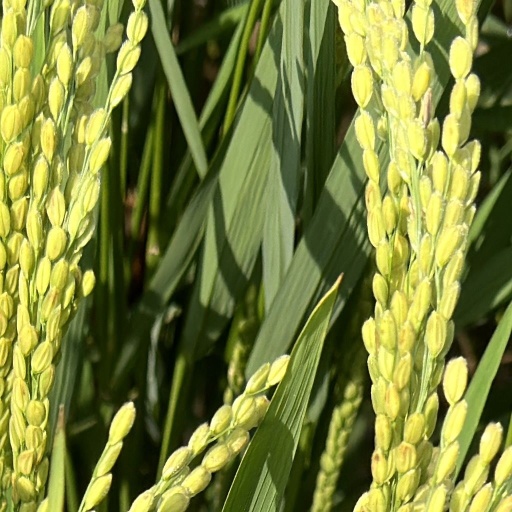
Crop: rice